Jubilee Medal "XX Years of the Workers' and Peasants' Red Army"

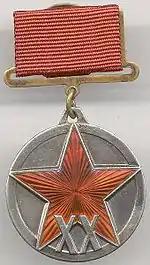
Original variant 1938 to 1943 of the Jubilee Medal "XX Years of the Workers' and Peasants' Red Army"

The Jubilee Medal "XX Years of the Workers' and Peasants' Red Army" is a 32 mm in diameter oxidised silver matte finished circular medal with a polished 2.5 mm rim. On the obverse, a large red enamelled five pointed star with a silvered edge, the tip of each point reaching the medal's edge; at the bottom sitting on the rim, in deep relief, the prominent 8 mm high gilded Roman numeral "XX" going up between the star's lower rays to superimpose it over 4 mm.